Shaqilath II

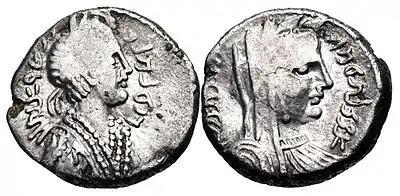
Silver drachma of Malichus II with his wife Shaqilath II

She was the daughter of Aretas IV of the Nabataeans and his second wife Shaqilath. She ruled jointly with her half-brother and husband Malichus II in 40–70. After his death she was regent for her son Rabel II in 70–76 AD. Copper and silver coins where she is depicted with her husband, and coins of her with her son, have been recovered. Some of these coins are dated with regnal years to the left of the queen.